Maryland

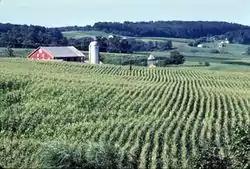
Agriculture is an important part of Maryland's economy.

In 1970, the U.S. Census Bureau reported Maryland's population as 17.8 percent African-American and 80.4 percent non-Hispanic White.